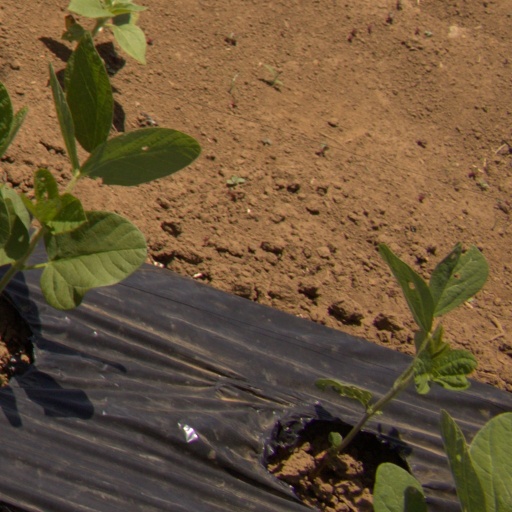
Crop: Jerusalem artichoke